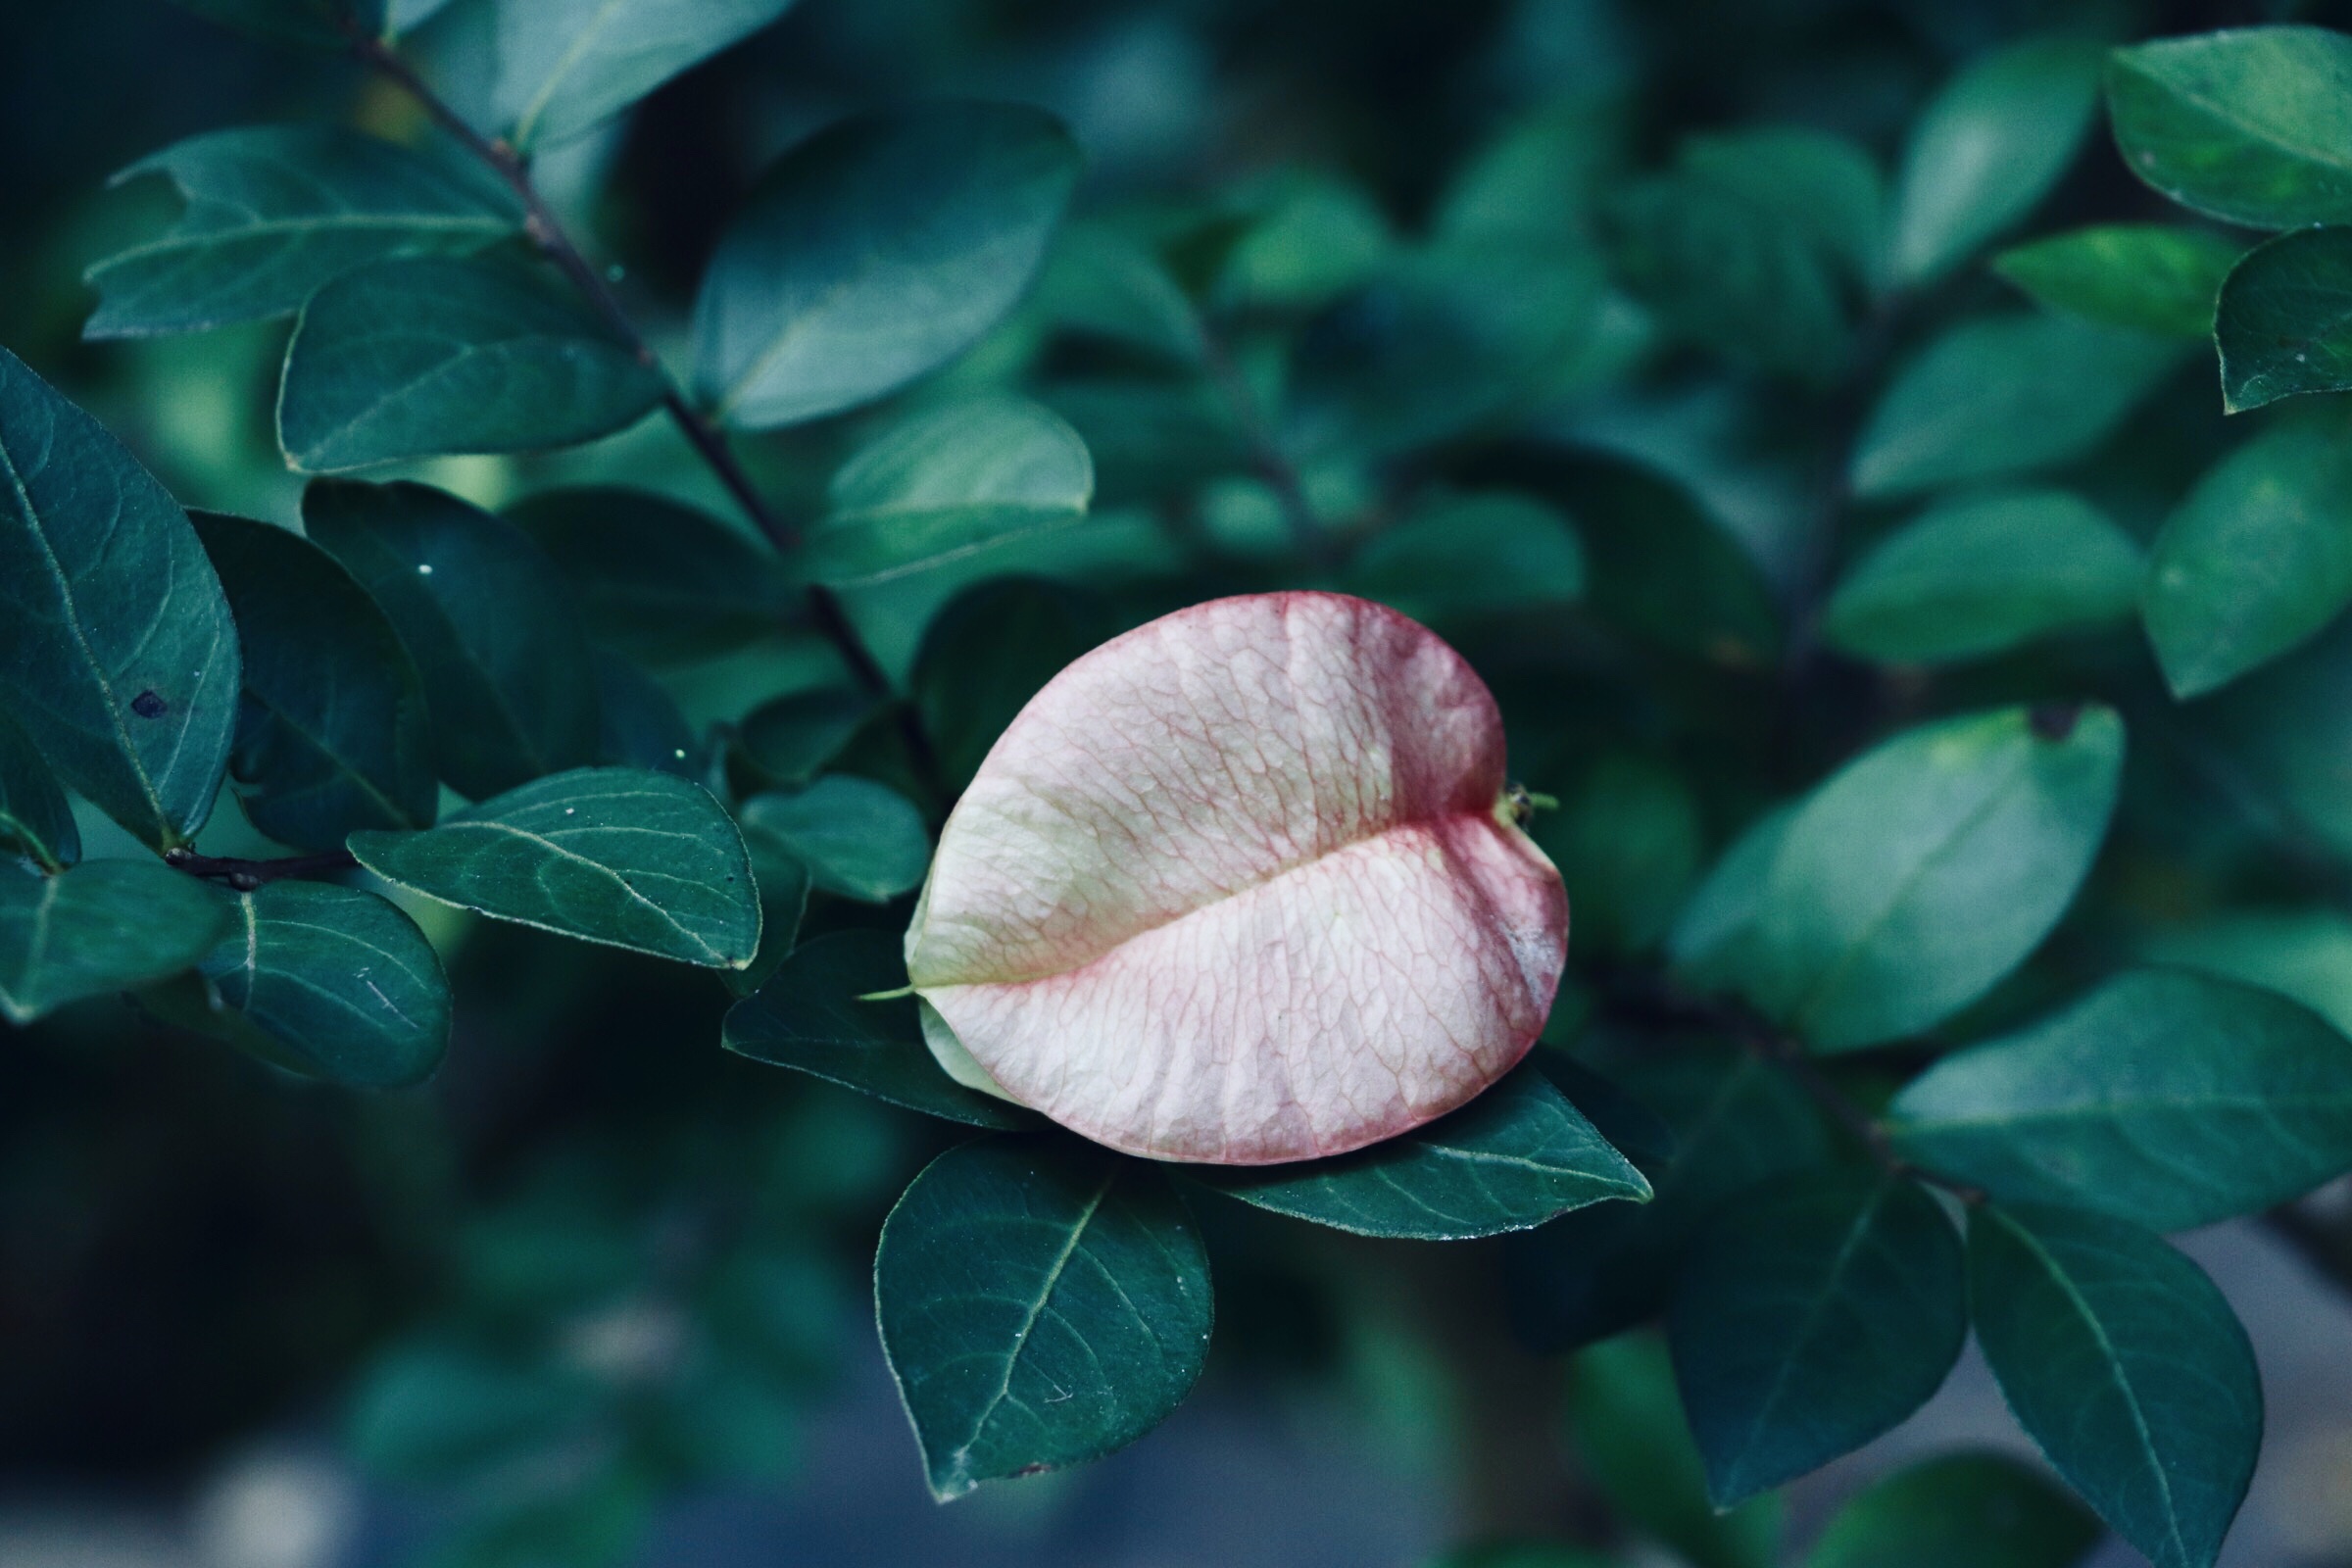
botany, fruit pod, leaf, plant, tree, organism, flower, branch